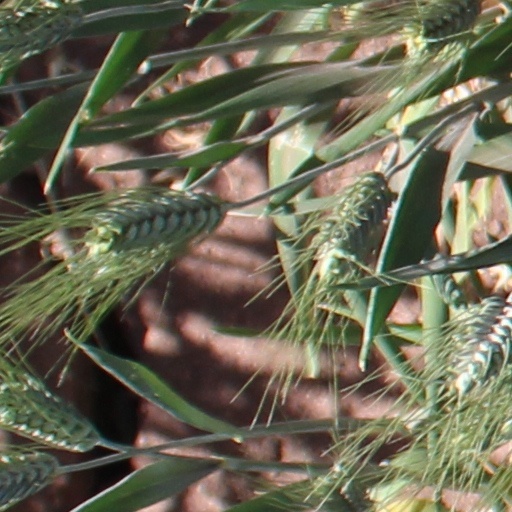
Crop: wheat